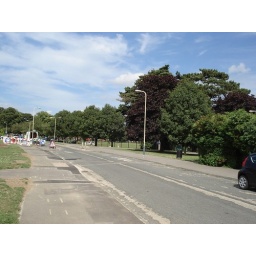
the road near the bus stop